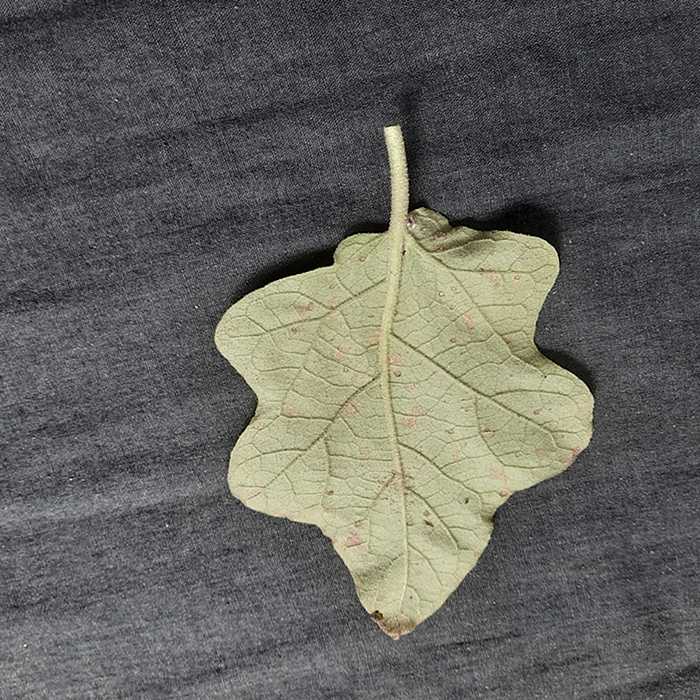
Plant: Eggplant
Label: Eggplant Cercopora leaf spot